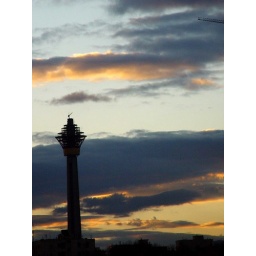
millad tower in sky